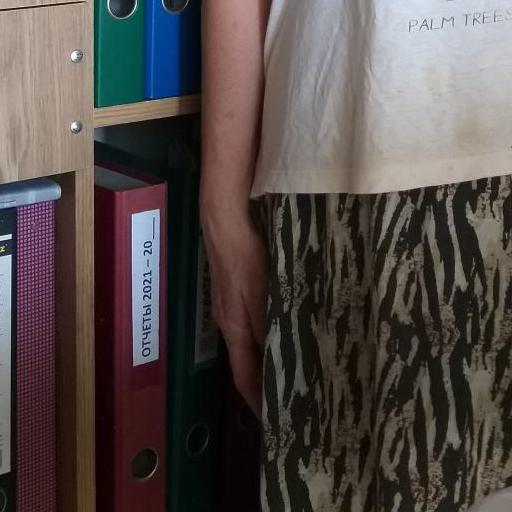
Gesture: no_gesture